2010 Bonnaroo Music Festival

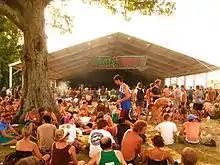
The Other Tent

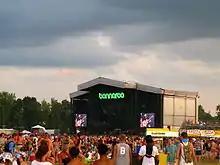
What Stage

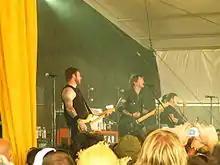
Against Me! performing

The majority of artists were announced on Bonnaroo's official "MySpace" and "Twitter" pages over a span of nine hours. On March 4, Ween, John Butler Trio, Umphrey's McGee, Galactic, The Gossip, and Circa Survive were added to the line-up. On March 11, it was announced that Conan O'Brien would stop at the festival during The Legally Prohibited from Being Funny on Television Tour. Recordings of Tenacious D's performance on June 11 were released for free on the Live Music Archive.